Grainfield at the Edge of a Wood

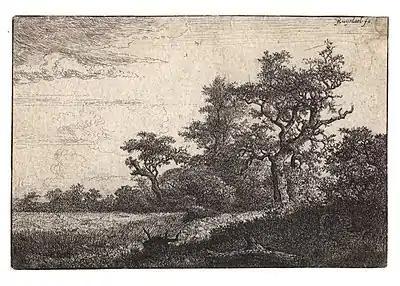
Etching of tree and grainfield

Grainfield at the Edge of a Wood, also known as The Cornfield, is a 1648 etching by the Dutch Golden Age artist Jacob van Ruisdael. There are five versions known about the etching. The first state is at the British Museum in London. The second state, in which a few lines in the sky have been added, is at the Rijksmuseum in Amsterdam. On the later states "JvRuysdael" has been added by another hand than Jacob's.